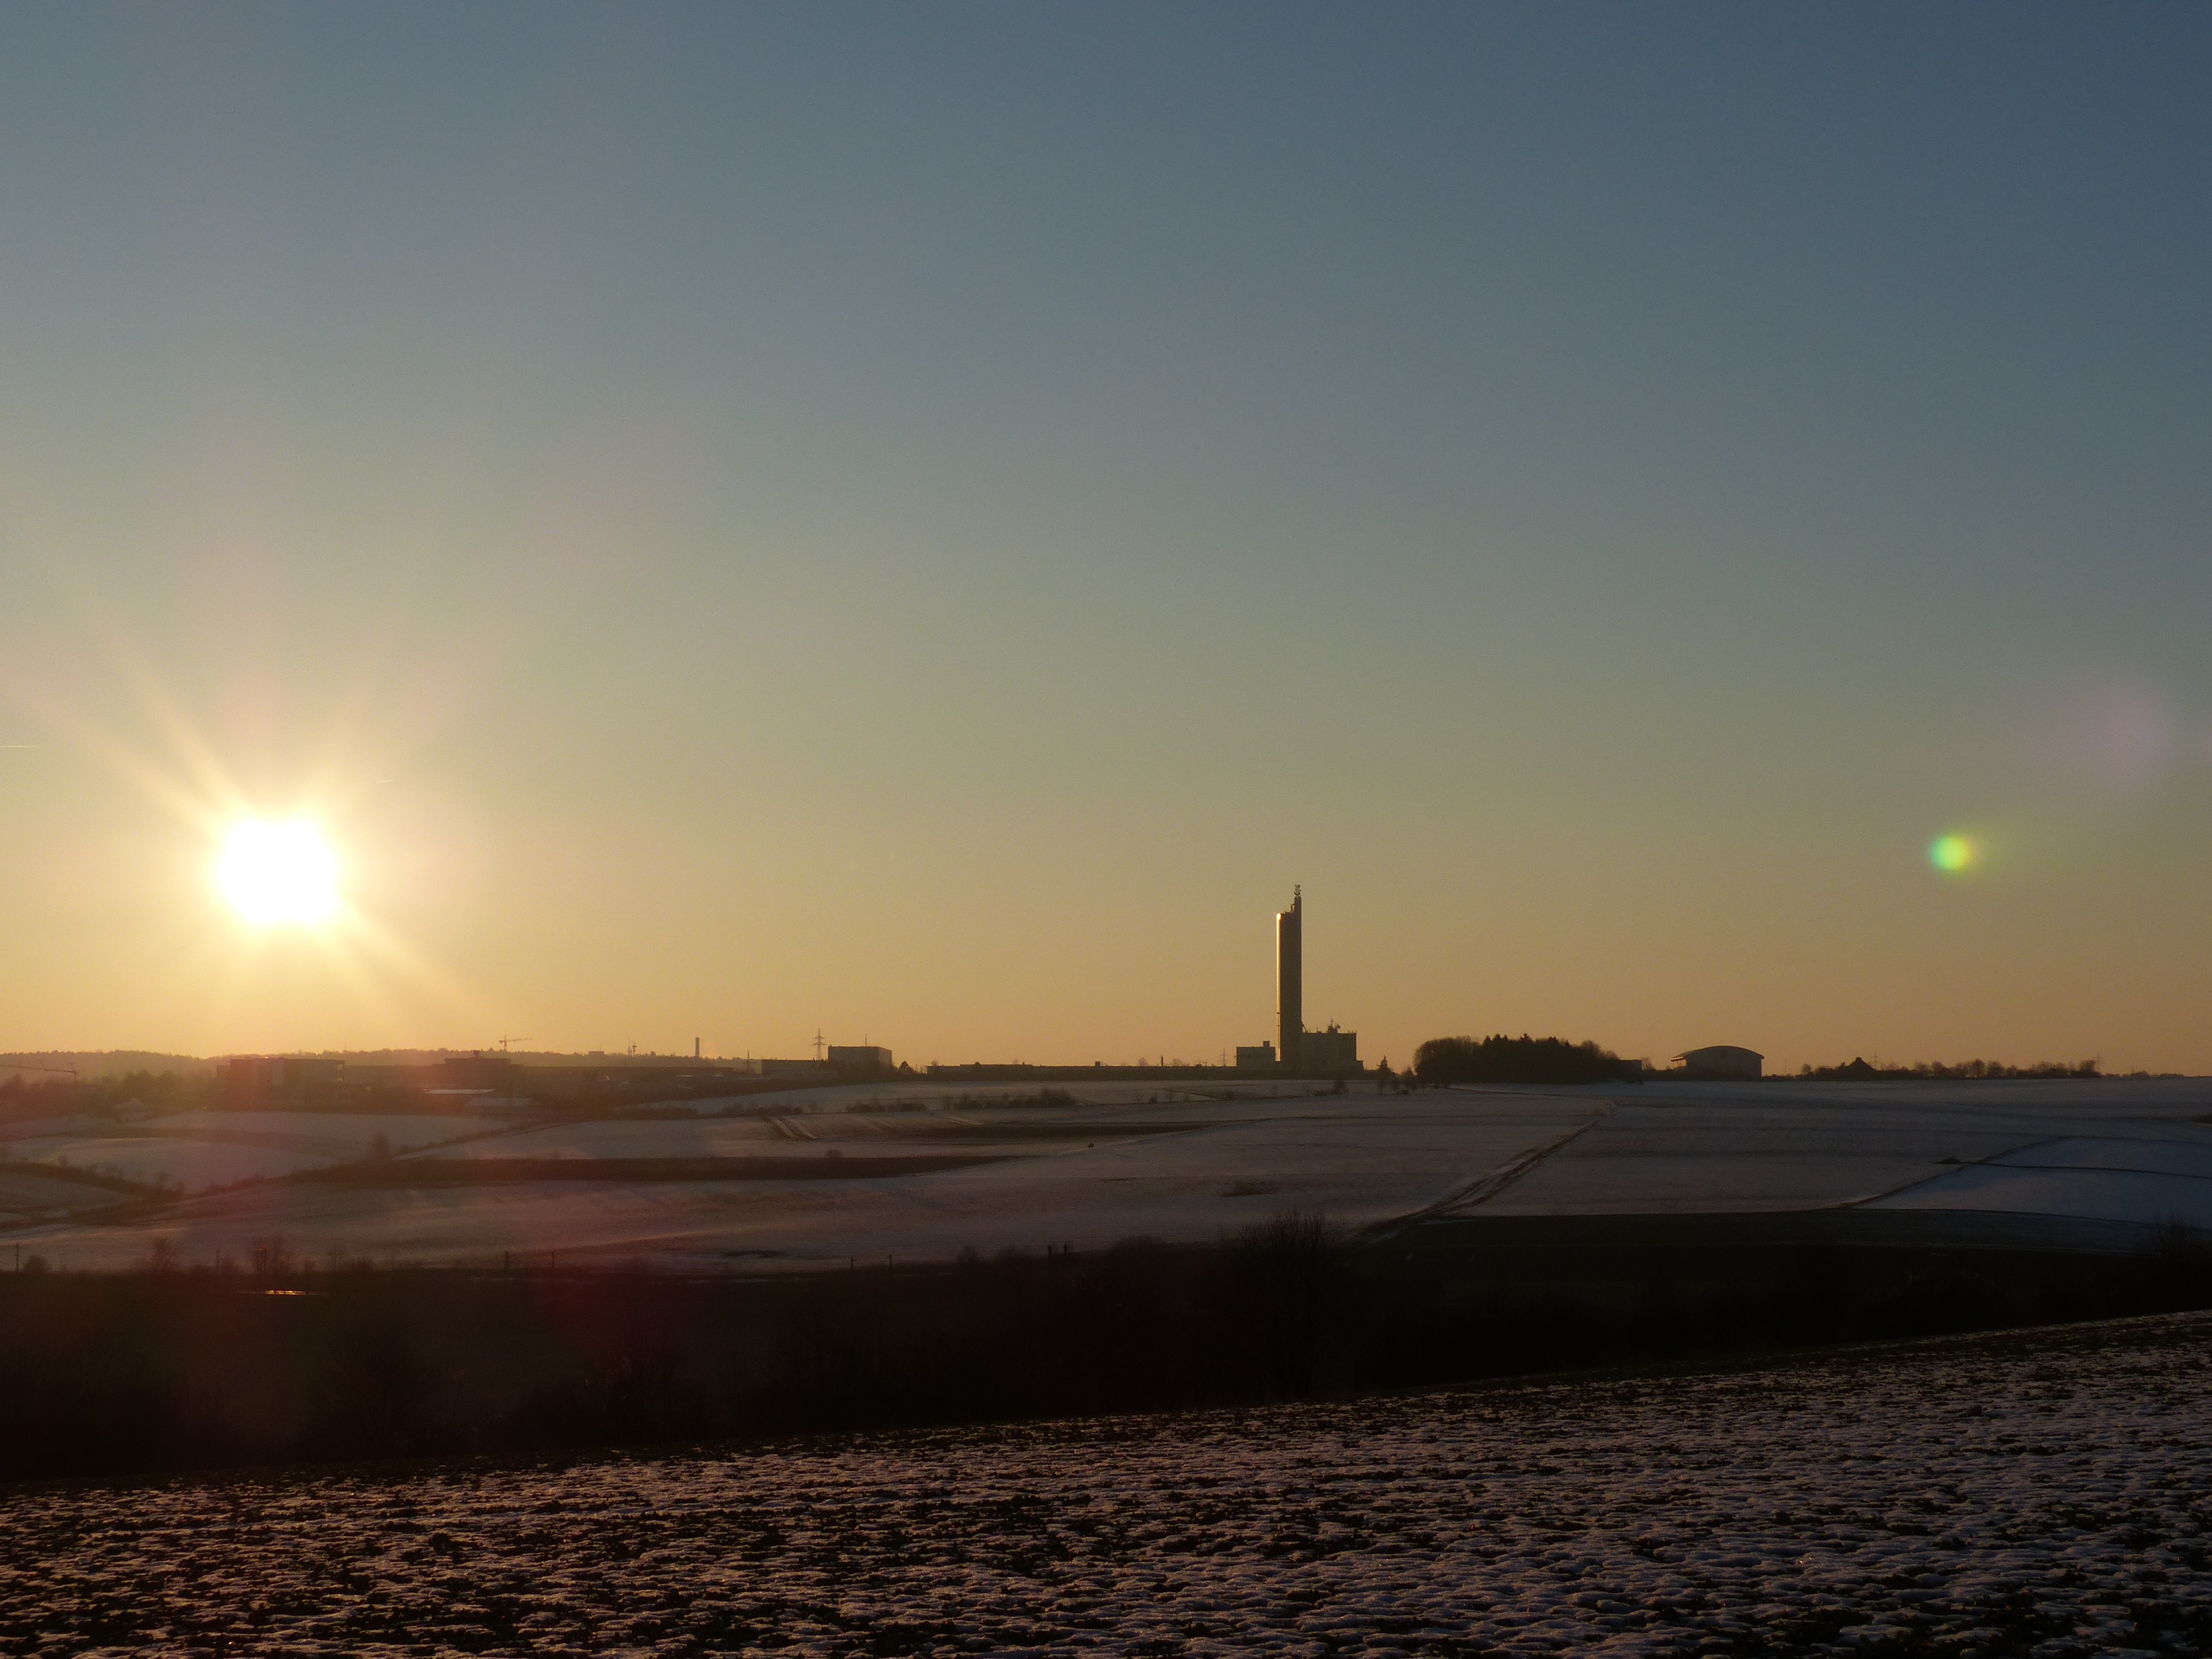
beach, landscape, sea, coast, ocean, horizon, snow, cold, winter, record, light, cloud, architecture, sun, sunrise, sunset, field, night, sunlight, morning, wave, building, dawn, dusk, evening, reflection, tower, memory, agriculture, cultivation, silo, wintry, ulm, arable, swabian alb, astronomical object, flour mill, world record, grain silo, schapfe mill, jungingen, highest grain silo, german architecture award, atmospheric phenomenon, atmosphere of earth